Belleville School District

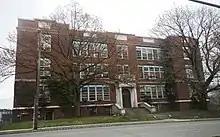
Bellville Schools administrative building

The Belleville School District is a comprehensive community public school district that serves students in pre-kindergarten through twelfth grade from Belleville, in Essex County, in the U.S. state of New Jersey.